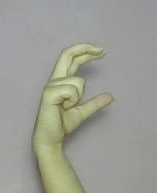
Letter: thal